We're in the Legion Now

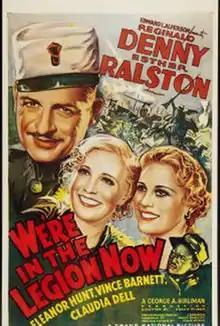
Film poster

We're in the Legion Now is a 1936 American adventure comedy film directed by Crane Wilbur and shot in Magnacolor. The film is also known as The Rest Cure (American reissue title), which was the title of the 1934 original J.D. Newsom story the film was based on.